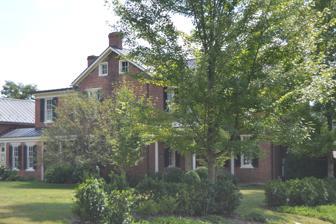
Building: James Withrow House
Country: United States of America
Year built: 1818
Historic house in West Virginia, United States United States historic place James Withrow House U.S. National Register of Historic Places Side of the house Show map of West Virginia Show map of the United States Location Lewisburg, West Virginia Coordinates 37°48′13.5″N 80°26′35″W / 37.803750°N 80.44306°W / 37.803750; -80.44306 Area 1.5 acres (0.61 ha) Built c. 1818 Architect John Weir Architectural style Federal NRHP reference No. 74001999 Added to NRHP December 31, 1974 The James Withrow House , also known as the John Montgomery House and Montwell, is a historic home located in Lewisburg, Greenbrier County, West Virginia . It is the oldest brick house still standing in the town. It was listed on the National Register of Historic Places in 1974. History James Withrow I. Letitia Withrow. Built around 1818, the James Withrow House is one of the oldest brick houses in Lewisburg, West Virginia. Built for James Withrow I on land surveyed by Thomas Edgar in 1782, the house overlooks the historical site of Fort Savannah and Withrow I's tannery . James Withrow I moved to Lewisburg sometime before 1812 and married Letitia Edgar Withrow, the daughter of Thomas Edgar, the original surveyor of the town, with whom he had nine children. One of his sons, James Withrow II, continued his father's tanning business. Upon James Withrow I's death in 1843, the house was willed to John Withrow, but instead passed to James Withrow II, a ruling elder of the nearby Old Stone Church . A trained lawyer, James Withrow II served as a court commissioner and a member of the state legislature . In August 1867, James Withrow II, a Colonel in the Virginia Militia , invited Robert E. Lee , visiting nearby White Sulfur Springs resort (now known as The Greenbrier ), to a dinner at the house. Lee requested no public expressions of admiration, though many townspeople wished to speak with Lee. Lee spoke to them while visiting the house. Following James Withrow II's death in 1901, his wife, Mary Withrow, sold the property to Nancy A. Surbaugh in 1905. Nancy Surbaugh's half-brother, Edward Sydenstricker, moved his family into the house during the Great Depression . Nancy Surbaugh oversaw the first renovation (see Renovations ) of the house, which added an inside kitchen and Victorian era conveniences, among other additions. Nancy Surbaugh passed away, succeeded by the death of her half-brother Mr. Sydenstricker, sometime before 1939. After their deaths, the house was unoccupied for two years until being listed at auction in 1941. John Fleshman Montgomery, principal of Lewisburg High School at the time, and his wife, Edith Rothwell Montgomery, bought the house at auction and subsequently renovated it (see Renovations ), moving in on March 22, 1942. It was during this time that the house became known as the John Montgomery house, and as "Montwell" , a joining of the names Montgomery and Rothwell. In 2002, the house was purchased by one of John Montgomery's daughters, Mary Montgomery Lindquist, and her husband Paul Lindquist in 2002. Architecture Front of the house c. 1974 showing the plastered brick columns of the double portico. Rear of the house, with James Withrow II's office on the far left. Note the connecting space between the kitchen and former servant's quarters. The James Withrow House is a two-story brick house with a two-story brick wing . It features a large double portico supported by massive plastered brick columns, reminiscent of classic revival innovations, reaching a high pediment. On the property is a two-story building housing the historical kitchen and servants quarters as well as a plastered brick building, built, sometime after 1843, as an office by James Withrow II. The office moved to its current location in 1915, after previously residing adjacent to the nearby road. The house was designed and built by John Weir and constructed using bricks fired on-site. The brick pattern of the main house is Flemish Bond , whereas the historical kitchen follows a random American Bond (the pattern repeating an inconsistent amount, between five, nine or no courses ). Following the first set of renovations, the brickwork of the connecting space used bricks sourced from off-site and a Running Bond instead of the Flemish bond used on the main house. Though source materials state the architectural style as Colonial , the house exhibits characteristics of a Federal style such as a central doorway, Palladian windows, louvered shutters, and a fanlight window above the front door. Renovations The first renovation, sometime between 1905 and 1915, was overseen by Nancy Surbaugh and added multiple rooms. An inside kitchen was added, as well as a bedroom above on the second floor. A pantry was built adjacent to the kitchen and the first bathroom inside the house was added. At this same time, the floors of the dining and living rooms were renovated, adding narrow oak flooring over the, wider, original pine floors. During this renovation, the historical kitchen was joined to the main house via a roofed connecting space. The windows were replaced with modern ones and the original wooden shingled roof was replaced with asbestos shingles . The old gas lines (used for oil lamps when the house was constructed) were replaced with electrical lines and the house's heating was centralized by means of a furnace . Nancy Surbaugh chose Victorian style radiators for the house and a large " clawfoot " bathtub to go in the new bathroom. It was during this renovation that the office was moved to the east side of the house from an unknown location. The second renovation, carried out by John and Edith Montgomery, started in the fall of 1941 and was completed by March 22, 1942. The renovation consisted of mainly cosmetic changes, as well as renovation of the electrical, water, and heating systems. These included painting the walls and trim, sanding and staining the original pine floors, and replacing the Franklin stove , installed during the previous renovation, with a wood burning brick fireplace . As John and Edith Montgomery had a larger family than previously had resided in the house, the single bathroom was split into two, and an additional one built downstairs. The new kitchen, original kitchen, and connecting space all saw numerous improvements, with the latter receiving the majority. The connecting space was enclosed and served as a laundry room . The historical kitchen was converted to a two bedroom rental property, a purpose which survives to this day. Plastered brick columns before the 2002 renovation, showing the construction method of the column. The third renovation was completed in 2004. The most thorough renovation in the house's history, Mary and her husband Paul consulted structural engineers on the state of the house, resulting in a complete overhaul of most elements of the building. The asbestos roofing was replaced with standing-seam copper roofing , the house's electrical systems were replaced, a new heating and air system installed with the removal of the old radiators, the windows were replaced with modern reproductions of a federal style, the porch and brick columns strengthened, and chimneys lined. Further renovations included remodeling of all the bathrooms, stripping and repainting the walls with the original stenciled friezes applied sometime during the 1905 renovation, and the remodeling of the main kitchen. Renovations continued into the historical kitchen, receiving a similar treatment as the rest of the house. References